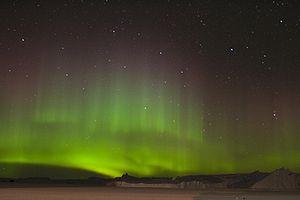
L'électron, un des composants de l'atome avec les neutrons et les protons, est une particule élémentaire qui possède une charge élémentaire de signe négatif. Il est fondamental en chimie, car il participe à presque tous les types de réactions chimiques et constitue un élément primordial des liaisons présentes dans les molécules. En physique, l'électron intervient dans une multitude de rayonnements et d'effets. Ses propriétés, qui se manifestent à l'échelle microscopique, expliquent la conductivité électrique, la conductivité thermique, l'effet Vavilov-Tcherenkov, l'incandescence, l'induction électromagnétique, la luminescence, le magnétisme, le rayonnement électromagnétique, la réflexion optique, l'effet photovoltaïque et la supraconductivité, phénomènes macroscopiques largement exploités dans les pays industrialisés. Possédant la plus faible masse de toutes les particules chargées, il sert régulièrement à l'étude de la matière.
Une aurore polaire, également appelée aurore boréale dans l'hémisphère nord et aurore australe dans l'hémisphère sud, autrefois « lumières du nord », est un phénomène lumineux atmosphérique caractérisé par des voiles extrêmement colorés dans le ciel nocturne, le vert étant prédominant.
L'Antarctique, parfois appelé « le Continent Austral » ou « le Continent Blanc », est le continent le plus méridional de la Terre. Situé autour du pôle Sud, il est entouré des océans Atlantique, Indien et Pacifique et des mers de Ross et de Weddell. Il forme le cœur de la région antarctique qui inclut également les parties émergées du plateau des Kerguelen ainsi que d'autres territoires insulaires de la plaque antarctique plus ou moins proches. L'ensemble de ces territoires, qui partagent des caractéristiques écologiques communes, constitue l'écozone antarctique.